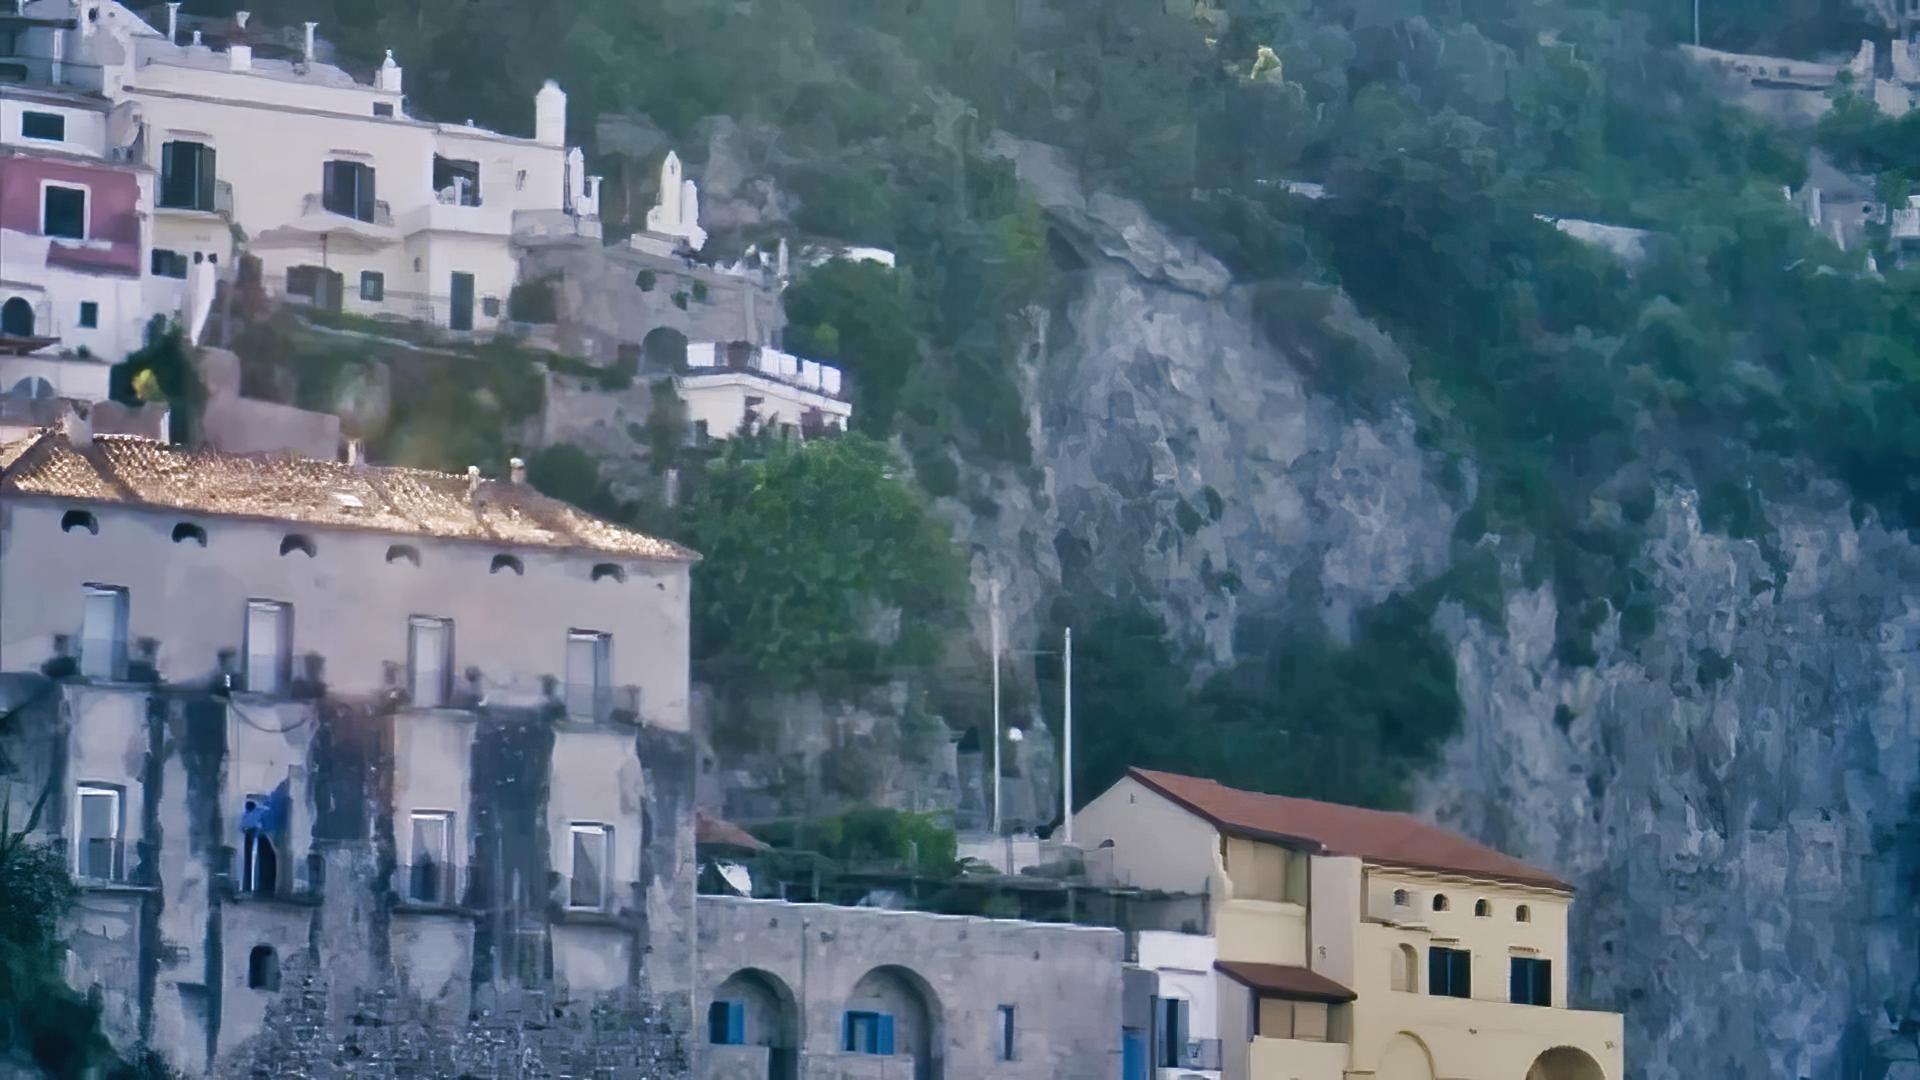
holiday, summer, beach, 2022, window, building, blue, nature, house, rural area, neighbourhood, landscape, tree, roof, mountain, mountainous landforms, hill, facade, mountain range, city, hill station, valley, wilderness, tourism, village, medieval architecture, history, travel, evening, vacation, winter, historic site, suburb, mountain village, aerial photography, bird's eye view, ancient history